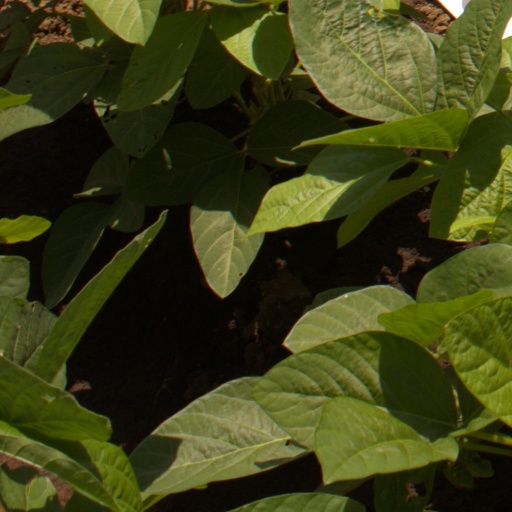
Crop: soybean